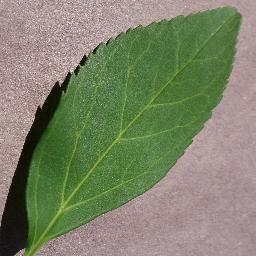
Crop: cherry
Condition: (including_sour)_healthy